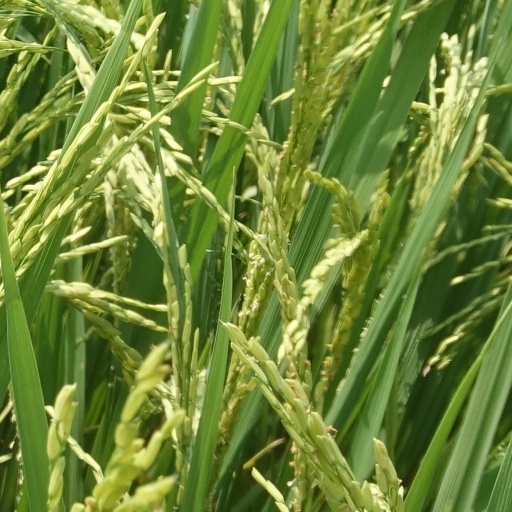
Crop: rice